Abderrazak Hamdallah

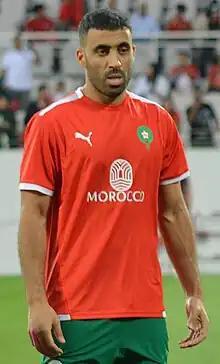
Hamdallah with Morocco in 2023

Abderrazak Hamdallah (born 17 December 1990) is a Moroccan professional footballer who plays as a striker for Saudi Pro League club Al-Shabab and the Morocco national team. He is nicknamed The Executioner for his goal scoring ability.